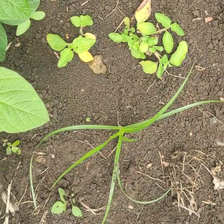
Weed species: Lavhala_(Cyperus_Rotundus)